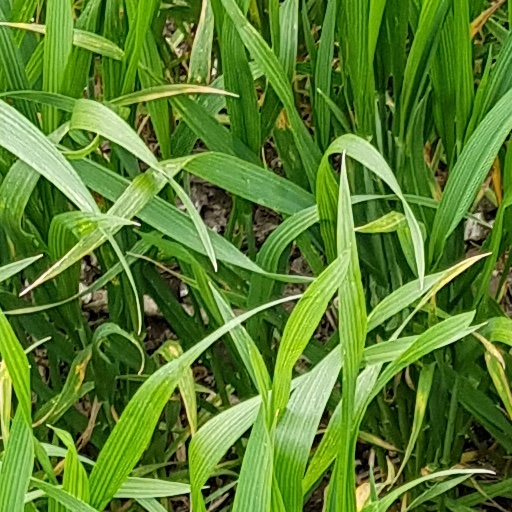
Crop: wheat